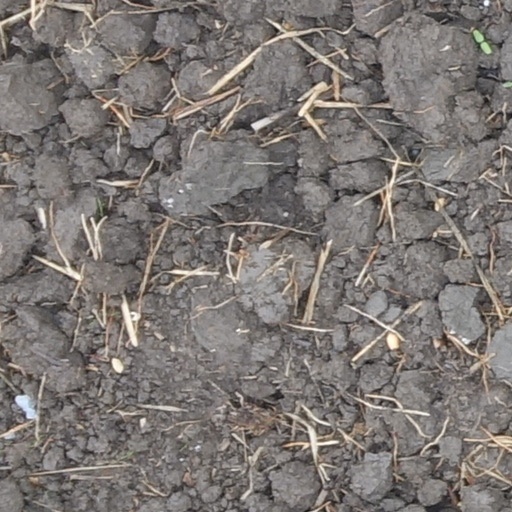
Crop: wheat